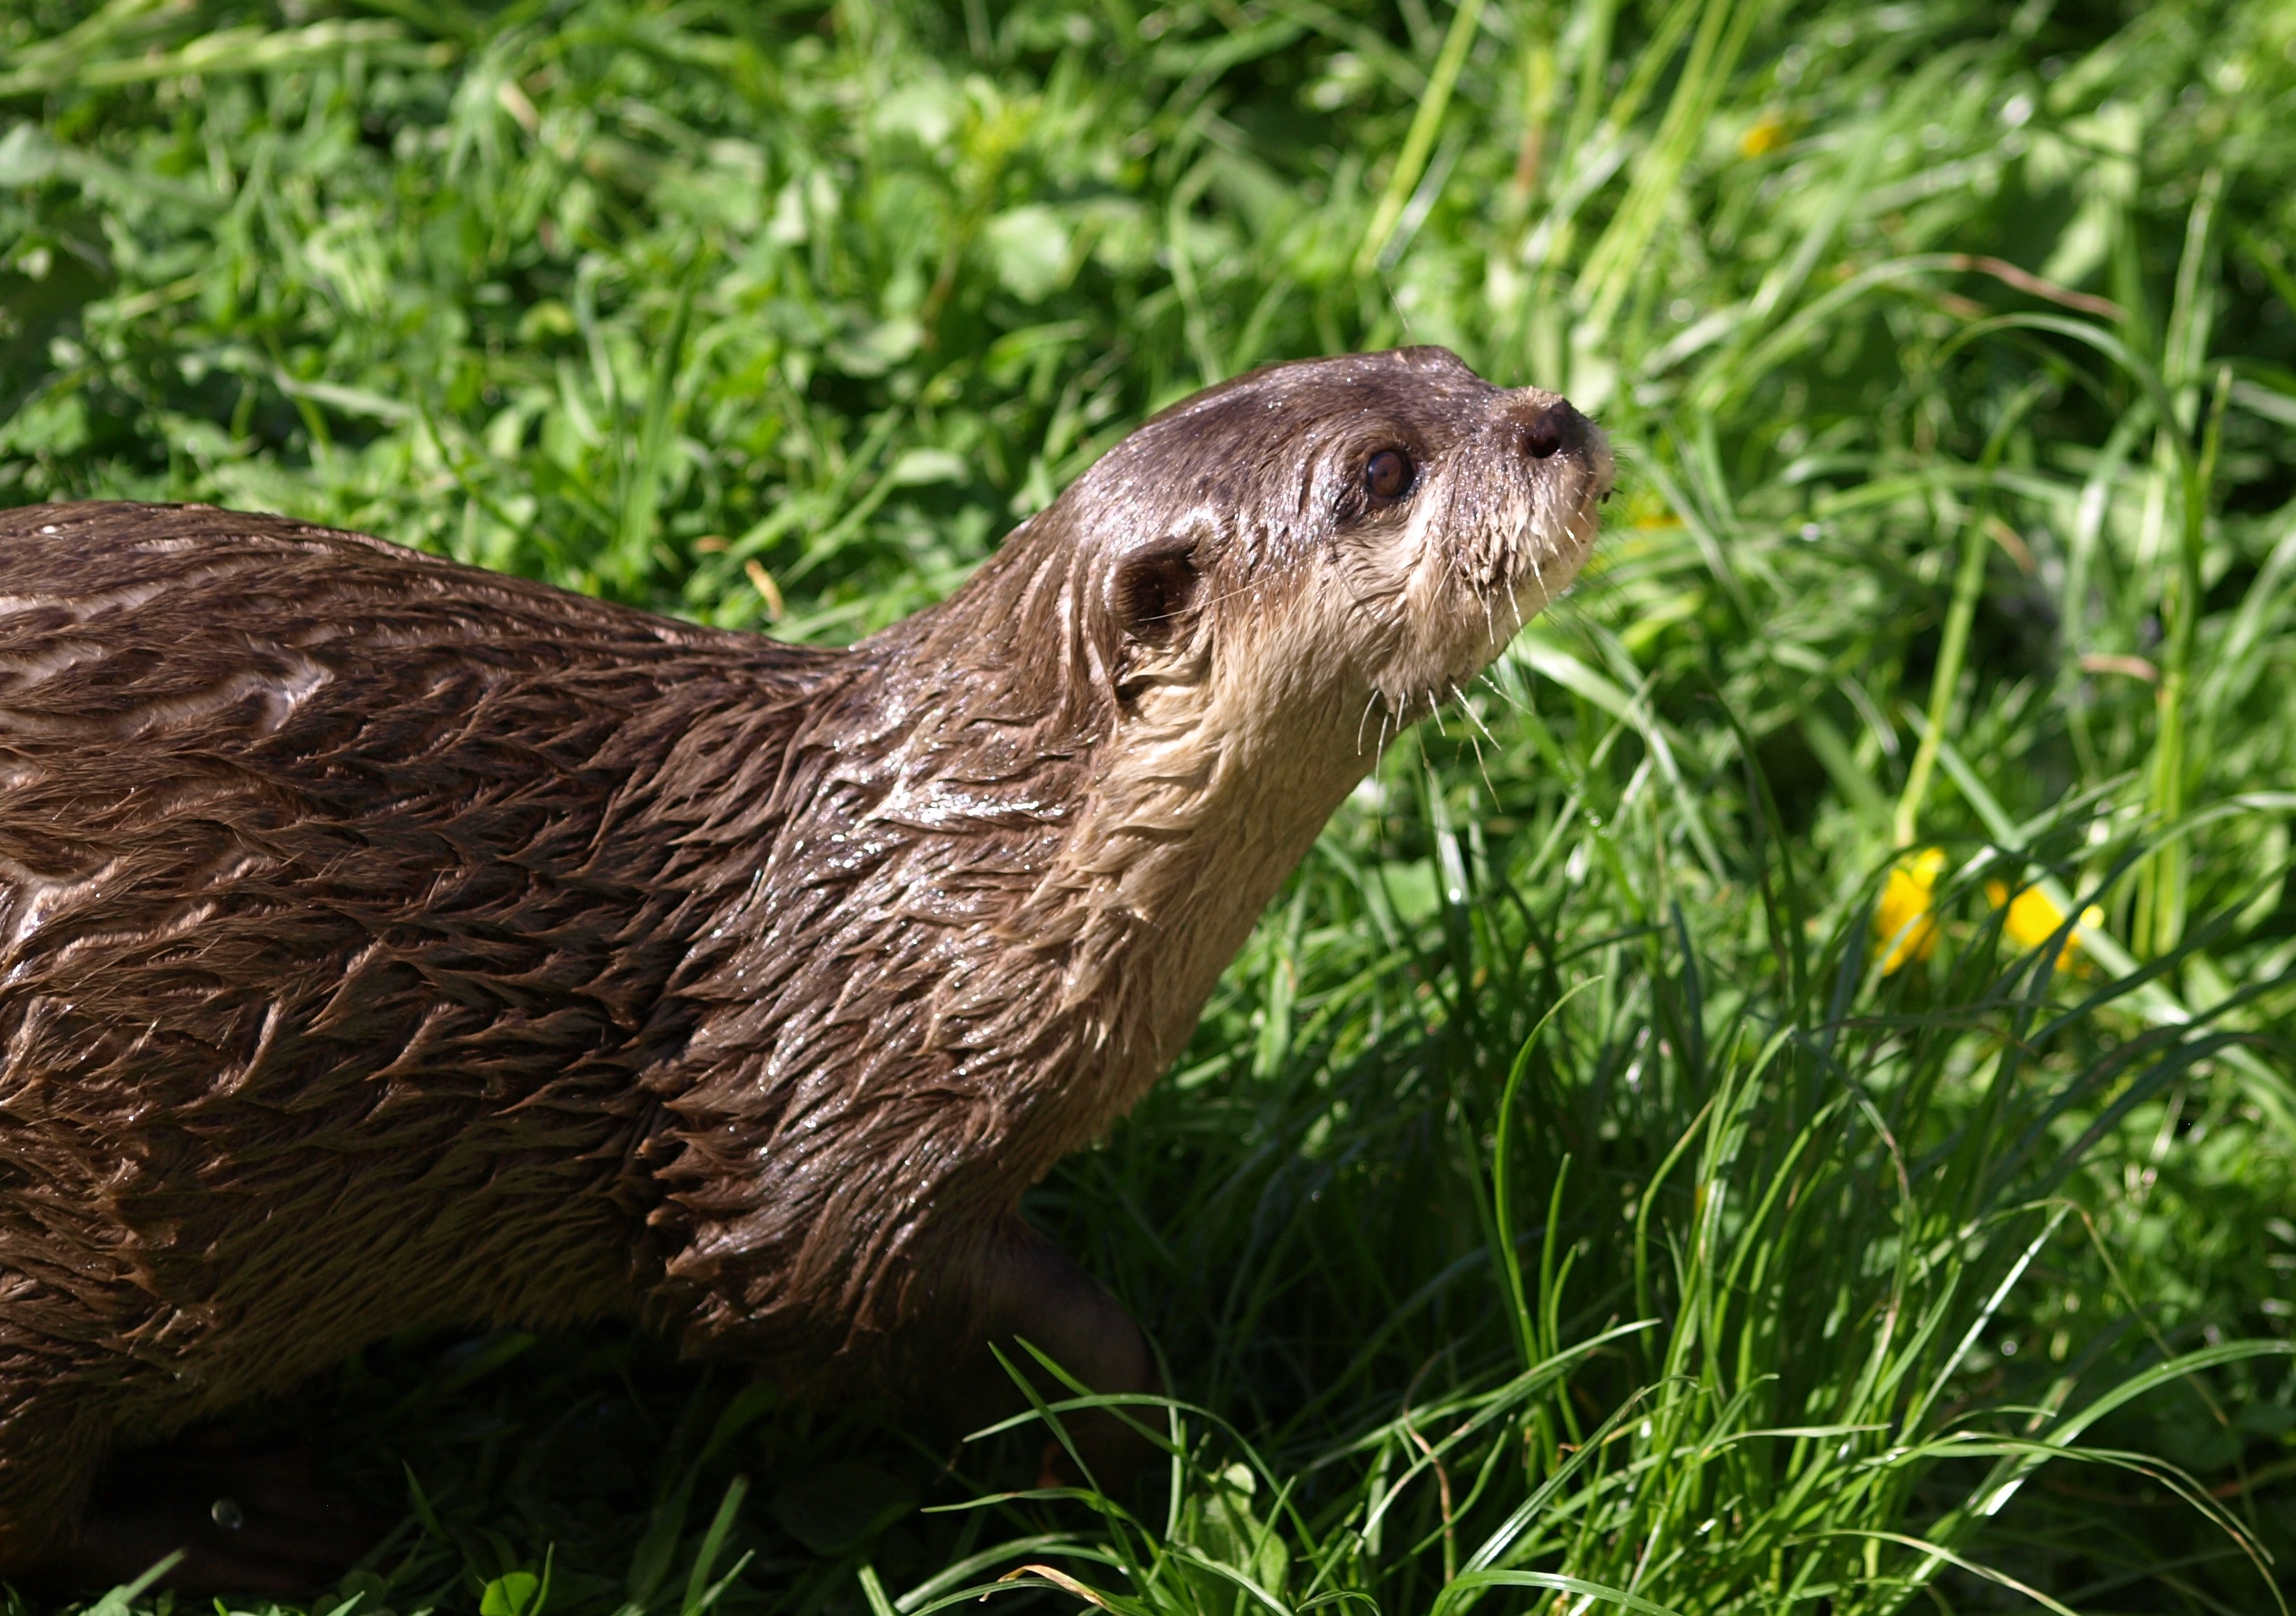
grass, wet, animal, cute, looking, wildlife, fur, mammal, fauna, close up, wild animal, whiskers, furry, vertebrate, adorable, carnivore, otter, mink, animal photography, mustelidae